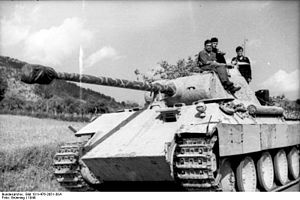
Panther
Panther i Italien, 1944.
Panther er en tysk kampvogn, som blev brugt under den 2. verdenskrig. Panther-kampvognen kom til i november 1942. Den havde en 75 mm kanon som gjorde det muligt at trænge gennem panseret på de sovjetiske kampvogne T-34. Dens eget panser var 80 mm tykt og havde kopieret de sovjetiske T-34's skrånende panser, hvorved projektiler ville rikochettere. Dens motor på 690 hk gjorde det muligt at køre ca. 45 km/t. Der blev i årene 1942-1945 produceret 4814 Panther-kampvogne. Pantheren falder ind under kategorien middeltung. Endvidere blev Pantheren betragtet som en af de bedste under den 2. verdenskrig i dens kategori.